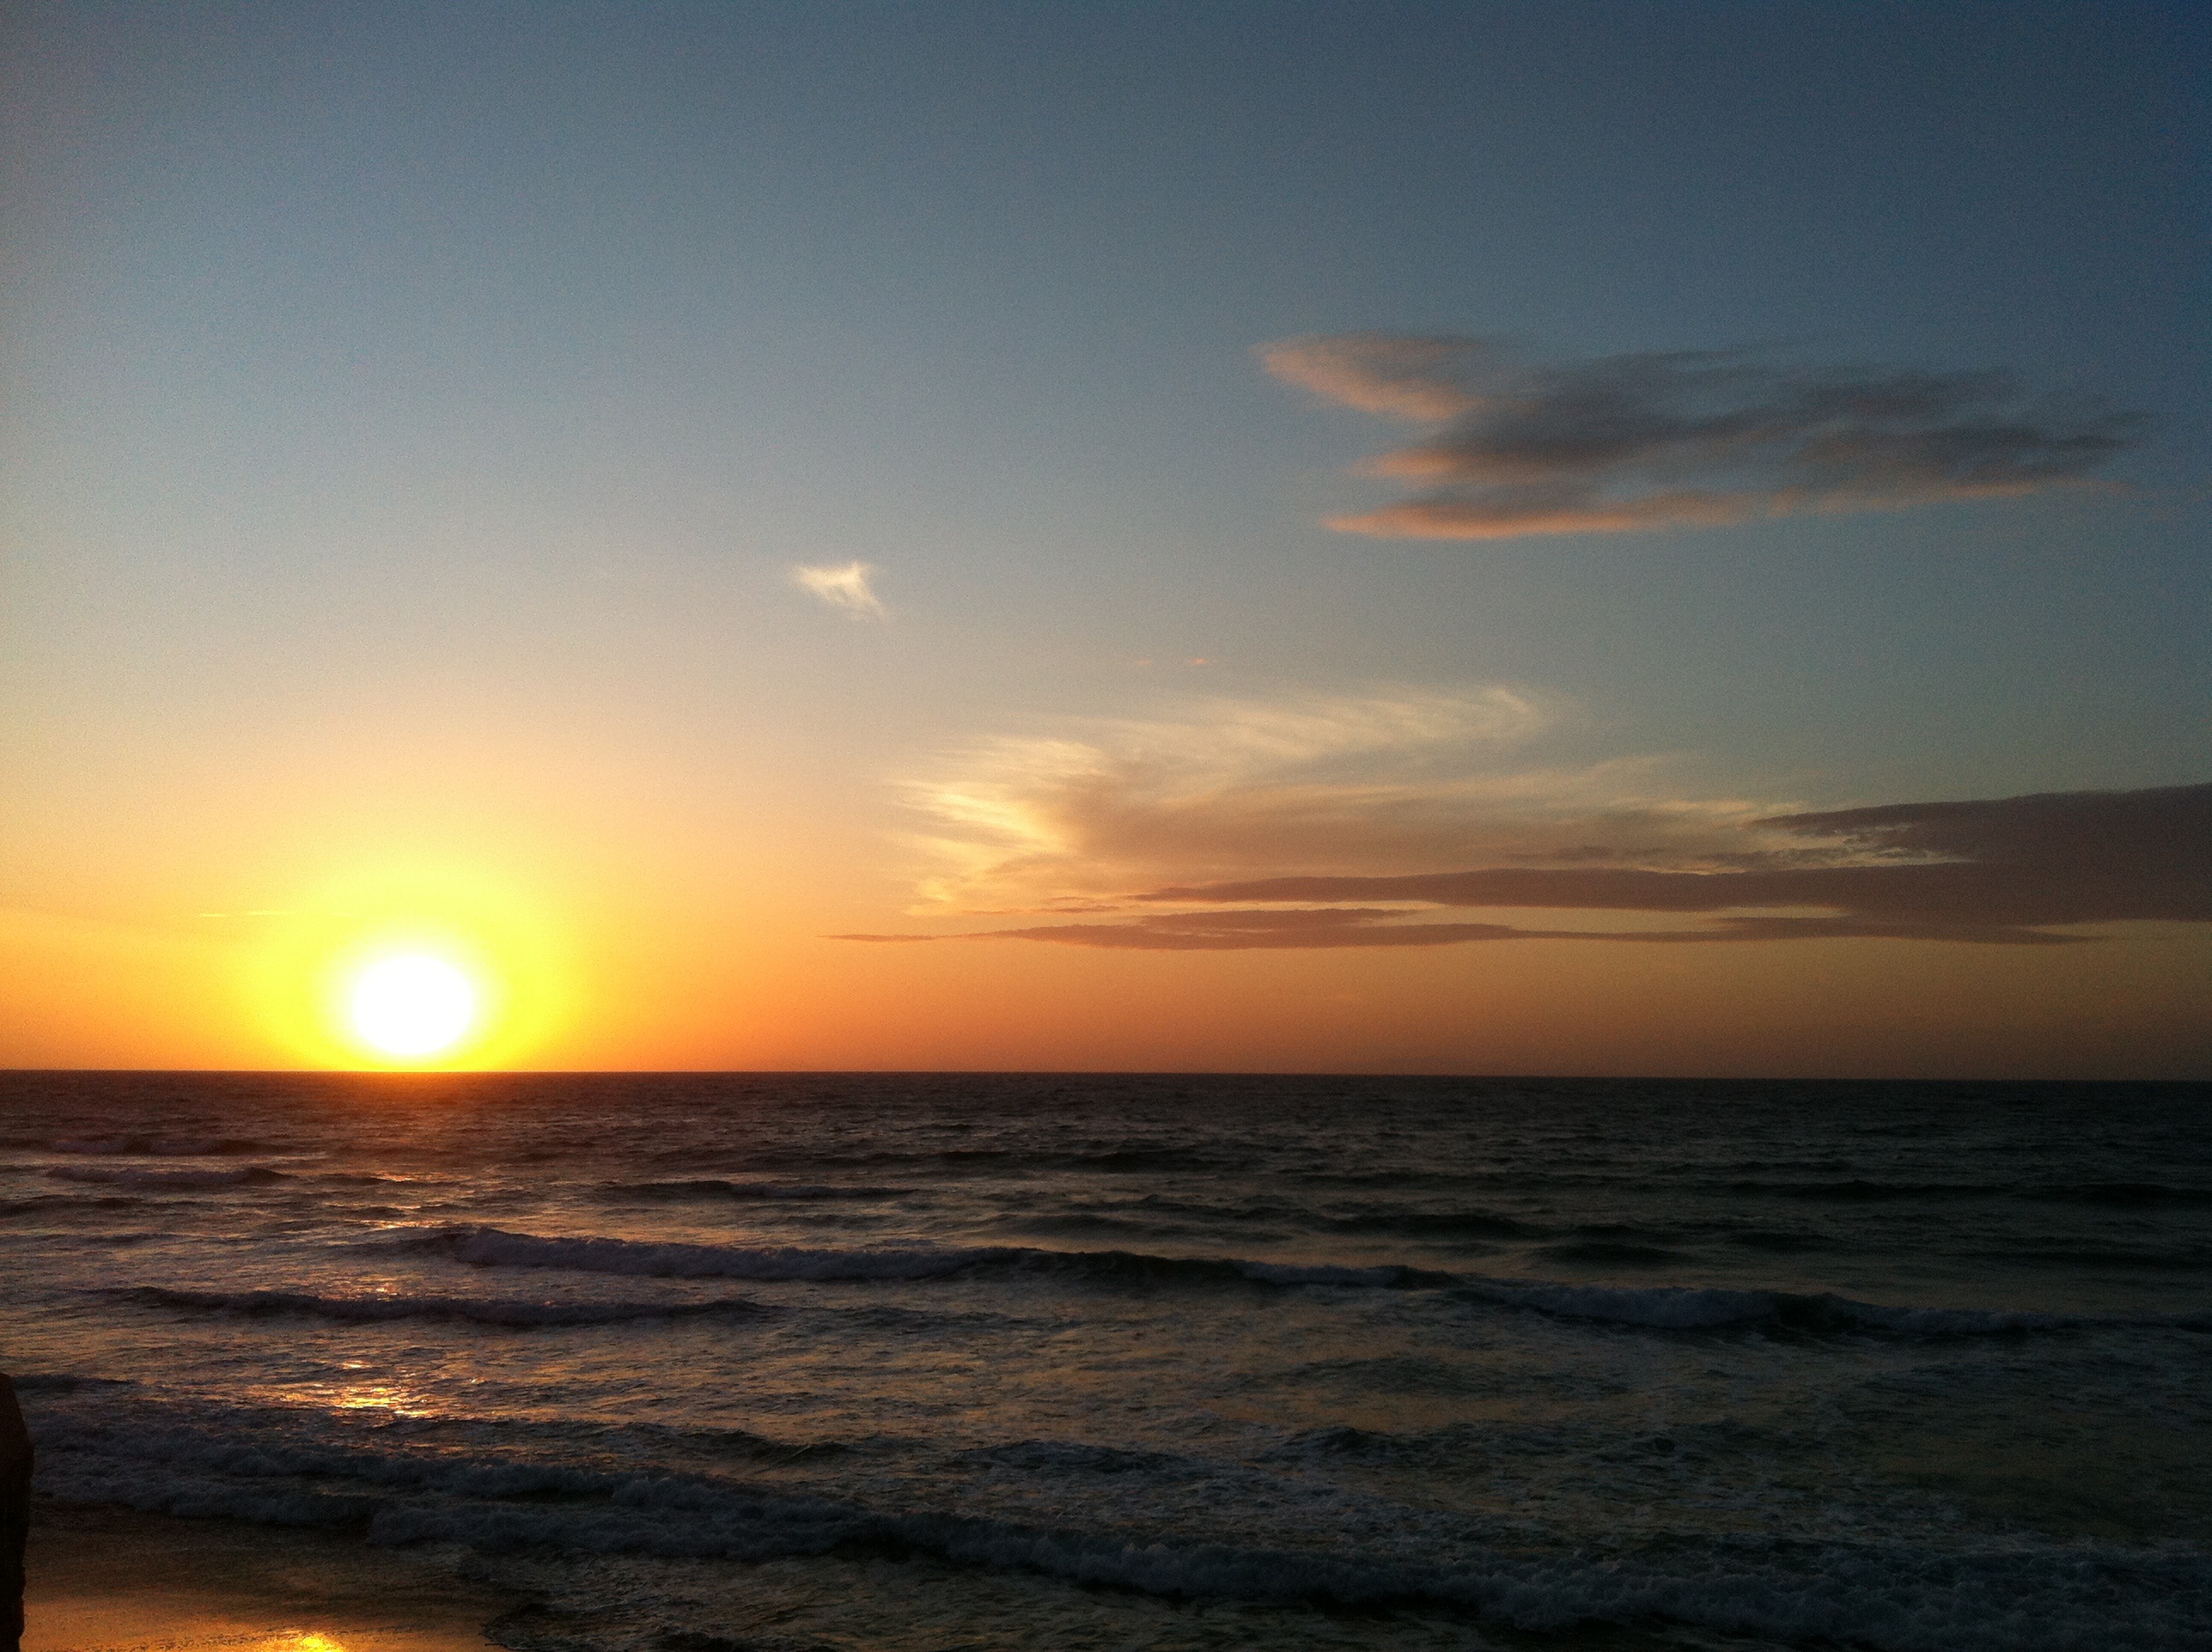
beach, sea, coast, ocean, horizon, cloud, sky, sun, sunrise, sunset, sunlight, morning, shore, wave, dawn, dusk, evening, body of water, afterglow, wind wave